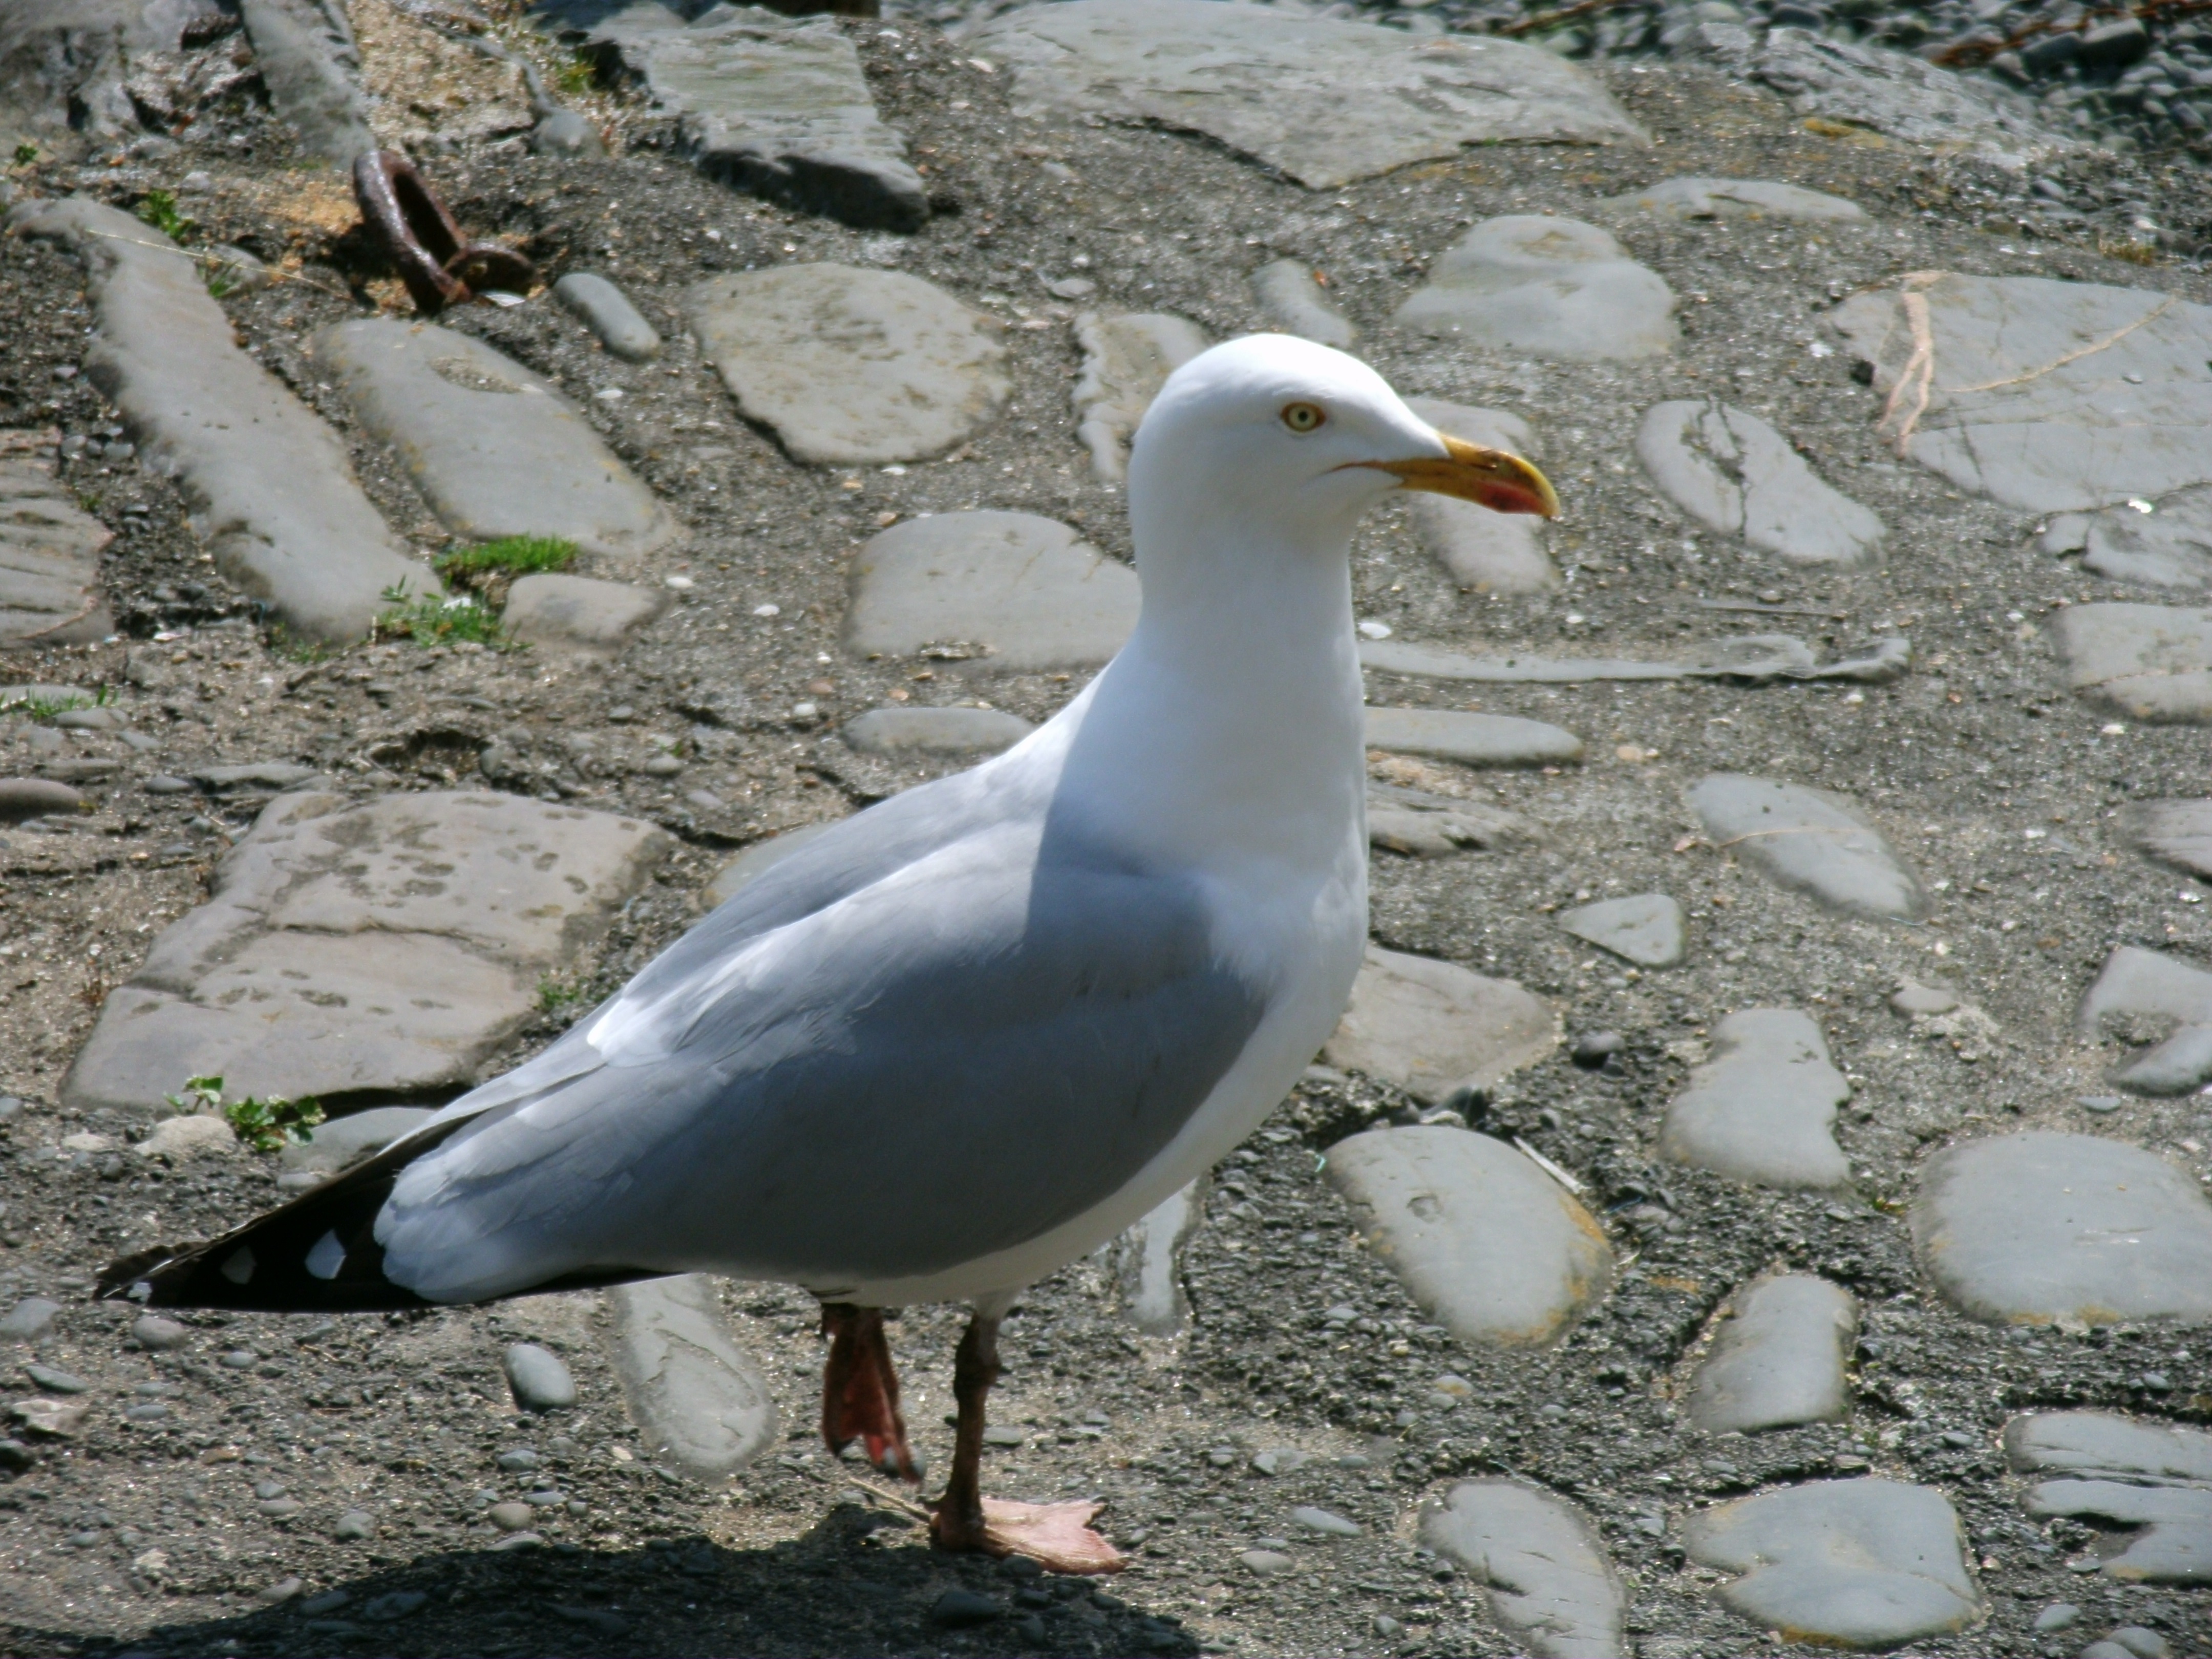
bird, animal, seabird, seagull, wildlife, gull, beak, fauna, vertebrate, albatross, charadriiformes, european herring gull